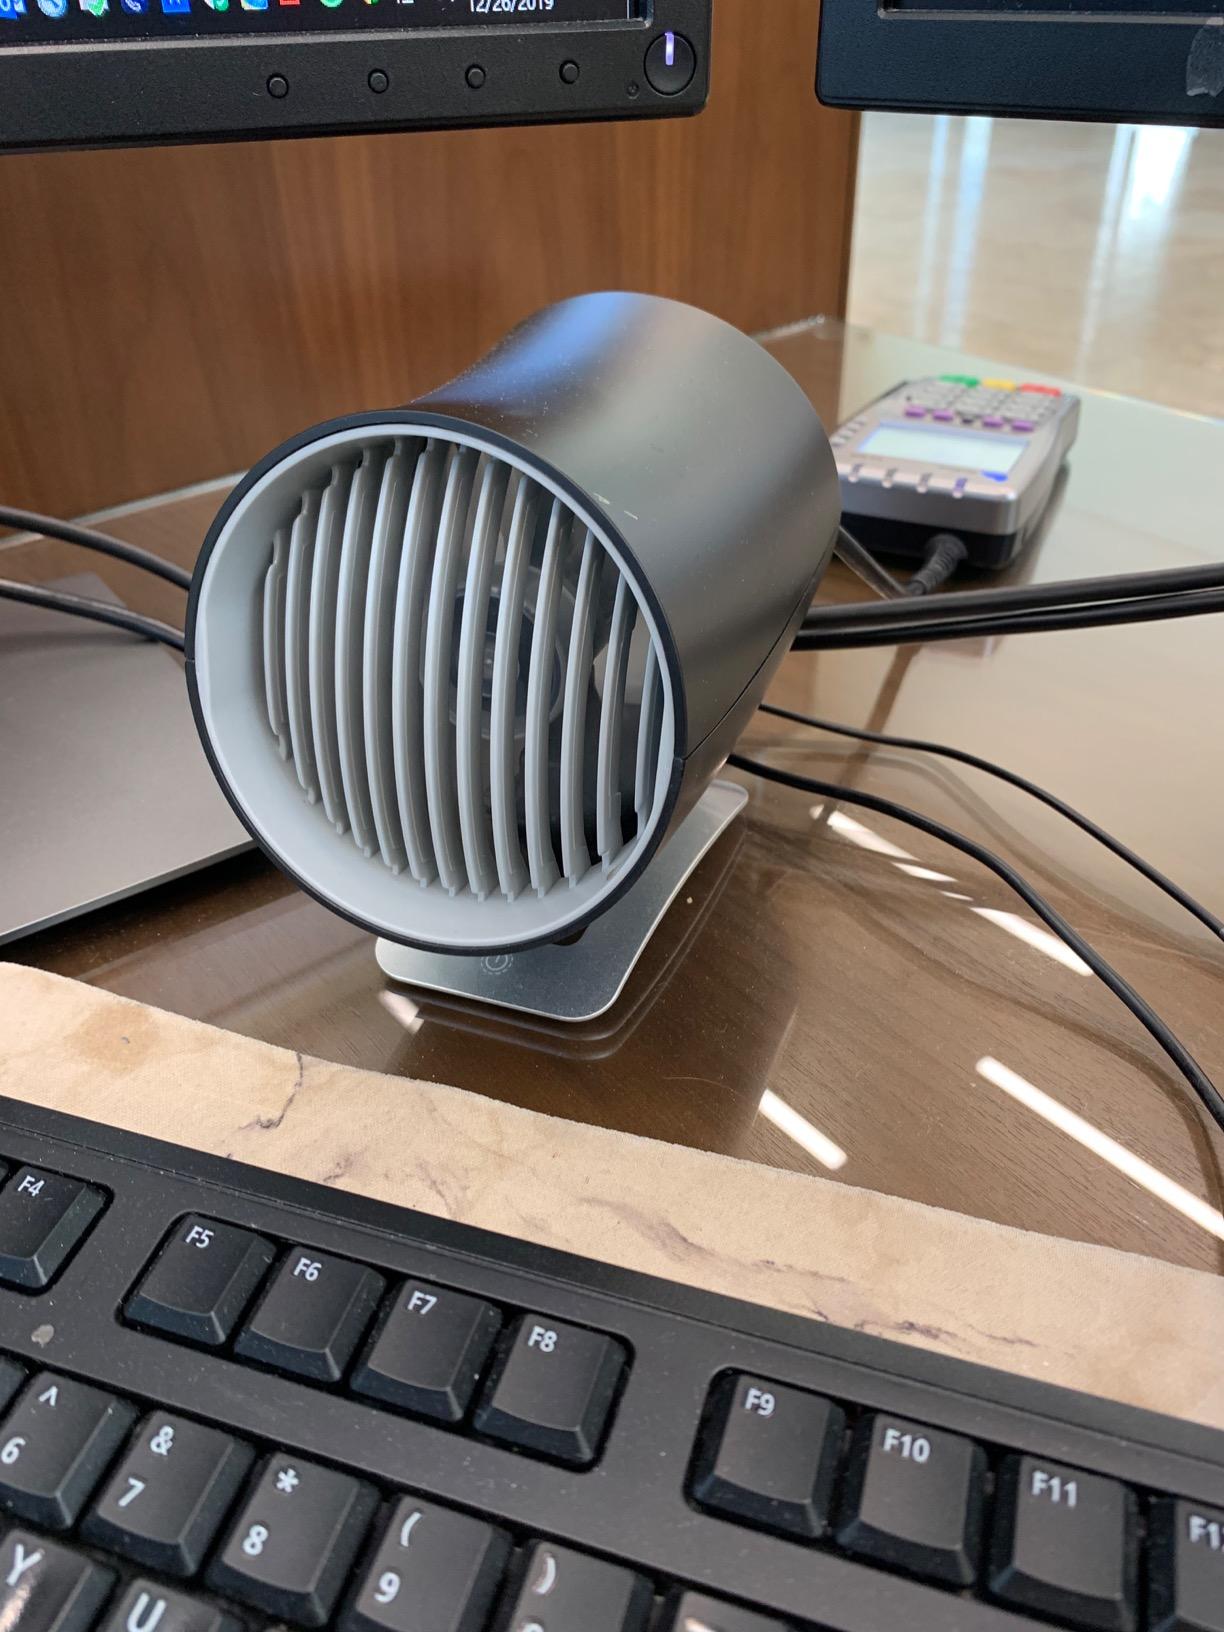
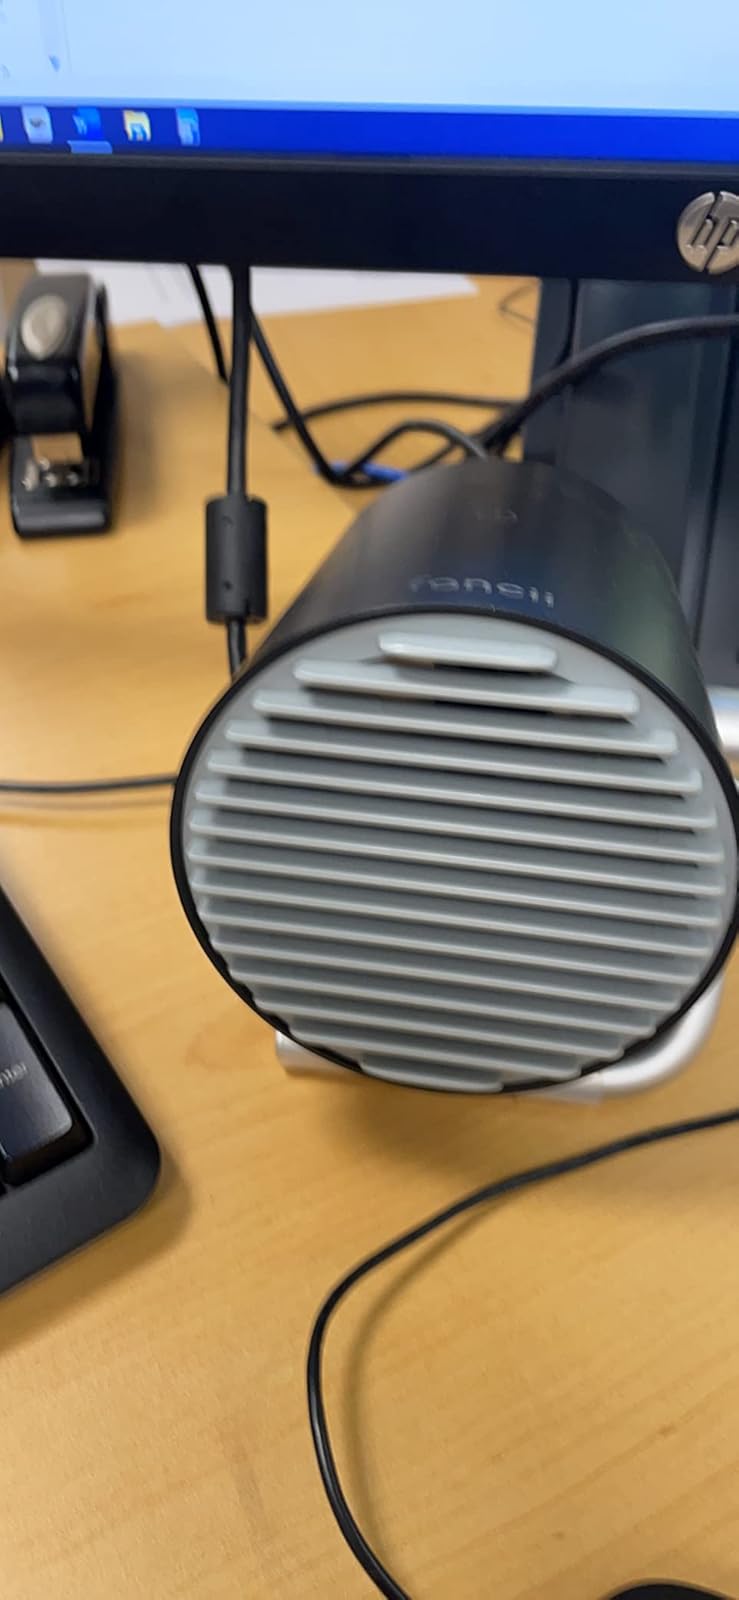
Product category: fan
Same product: no